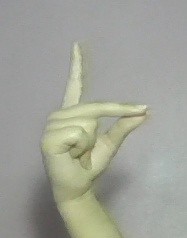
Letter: ta